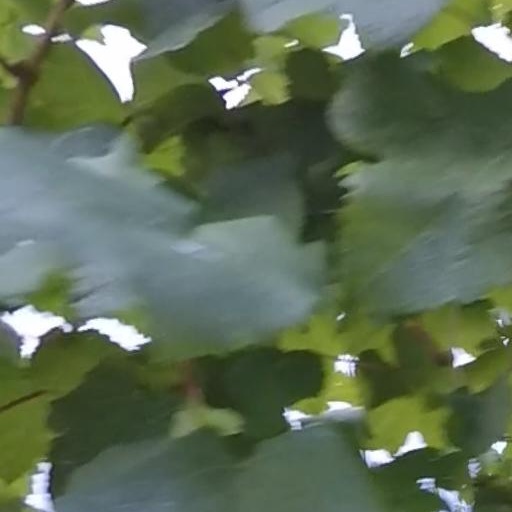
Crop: grape